Albert Lasker

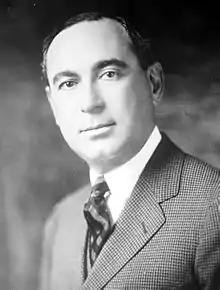
Lasker in the 1920s

Albert Davis Lasker (May 1, 1880 – May 30, 1952) was an American businessman who played a major role in shaping modern advertising. He was raised in Galveston, Texas, where his father was the president of several banks. Moving to Chicago, he became a partner in the advertising firm of Lord & Thomas. He created and produced many successful ad campaigns. He made new use of radio, changing popular culture and appealing to consumers' psychology. A Republican, he designed new ways to advertise election campaigns, especially the Warren Harding campaign of 1920, and became a philanthropist.